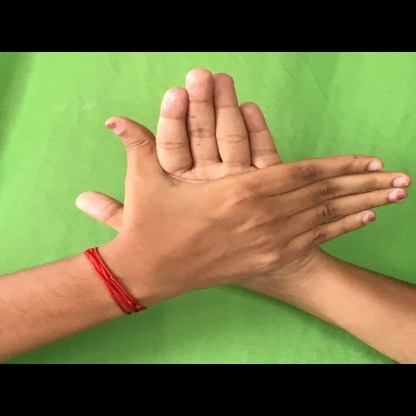
Mudra: Chakra